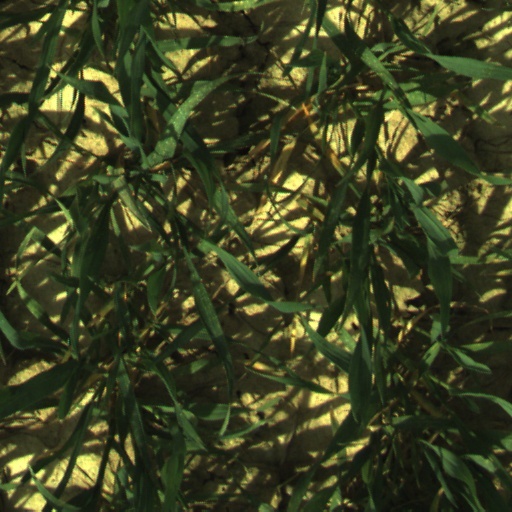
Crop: wheat